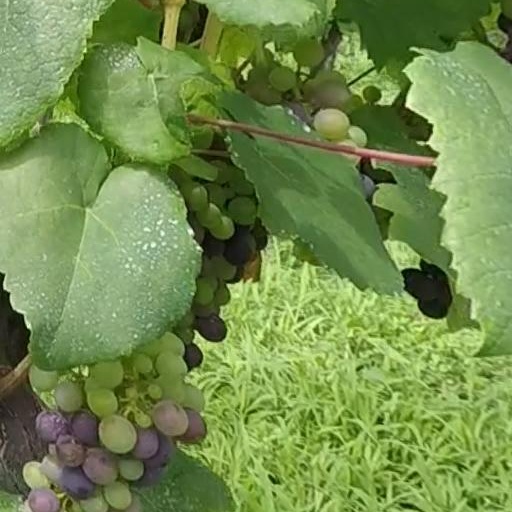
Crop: grape